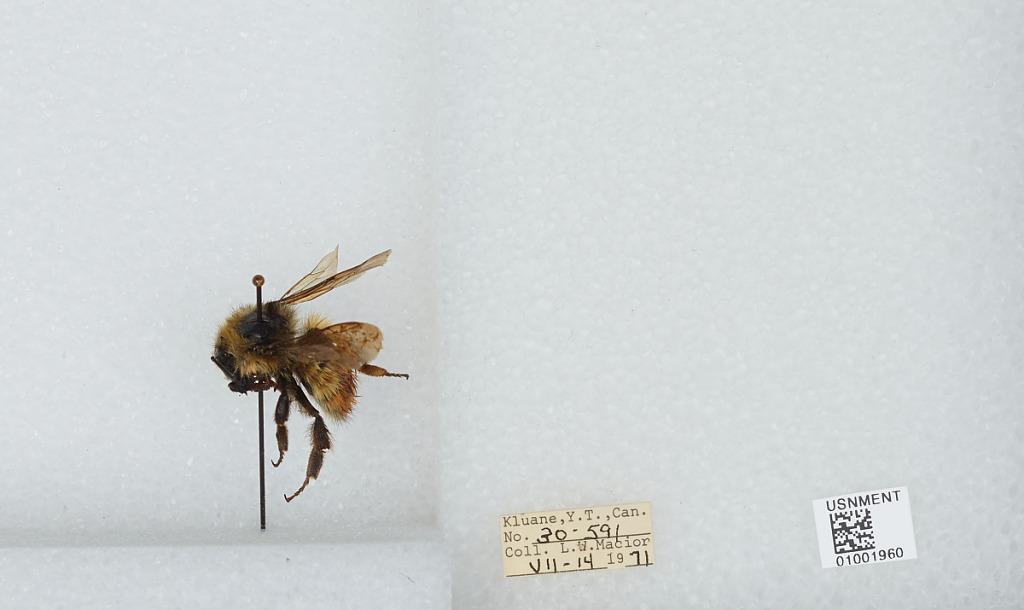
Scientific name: Bombus (Pyrobombus) flavifrons Cresson
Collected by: L. Macior
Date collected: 1971-7-14
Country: Canada
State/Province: Yukon Territory
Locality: Kluane
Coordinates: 60.75, -139.5